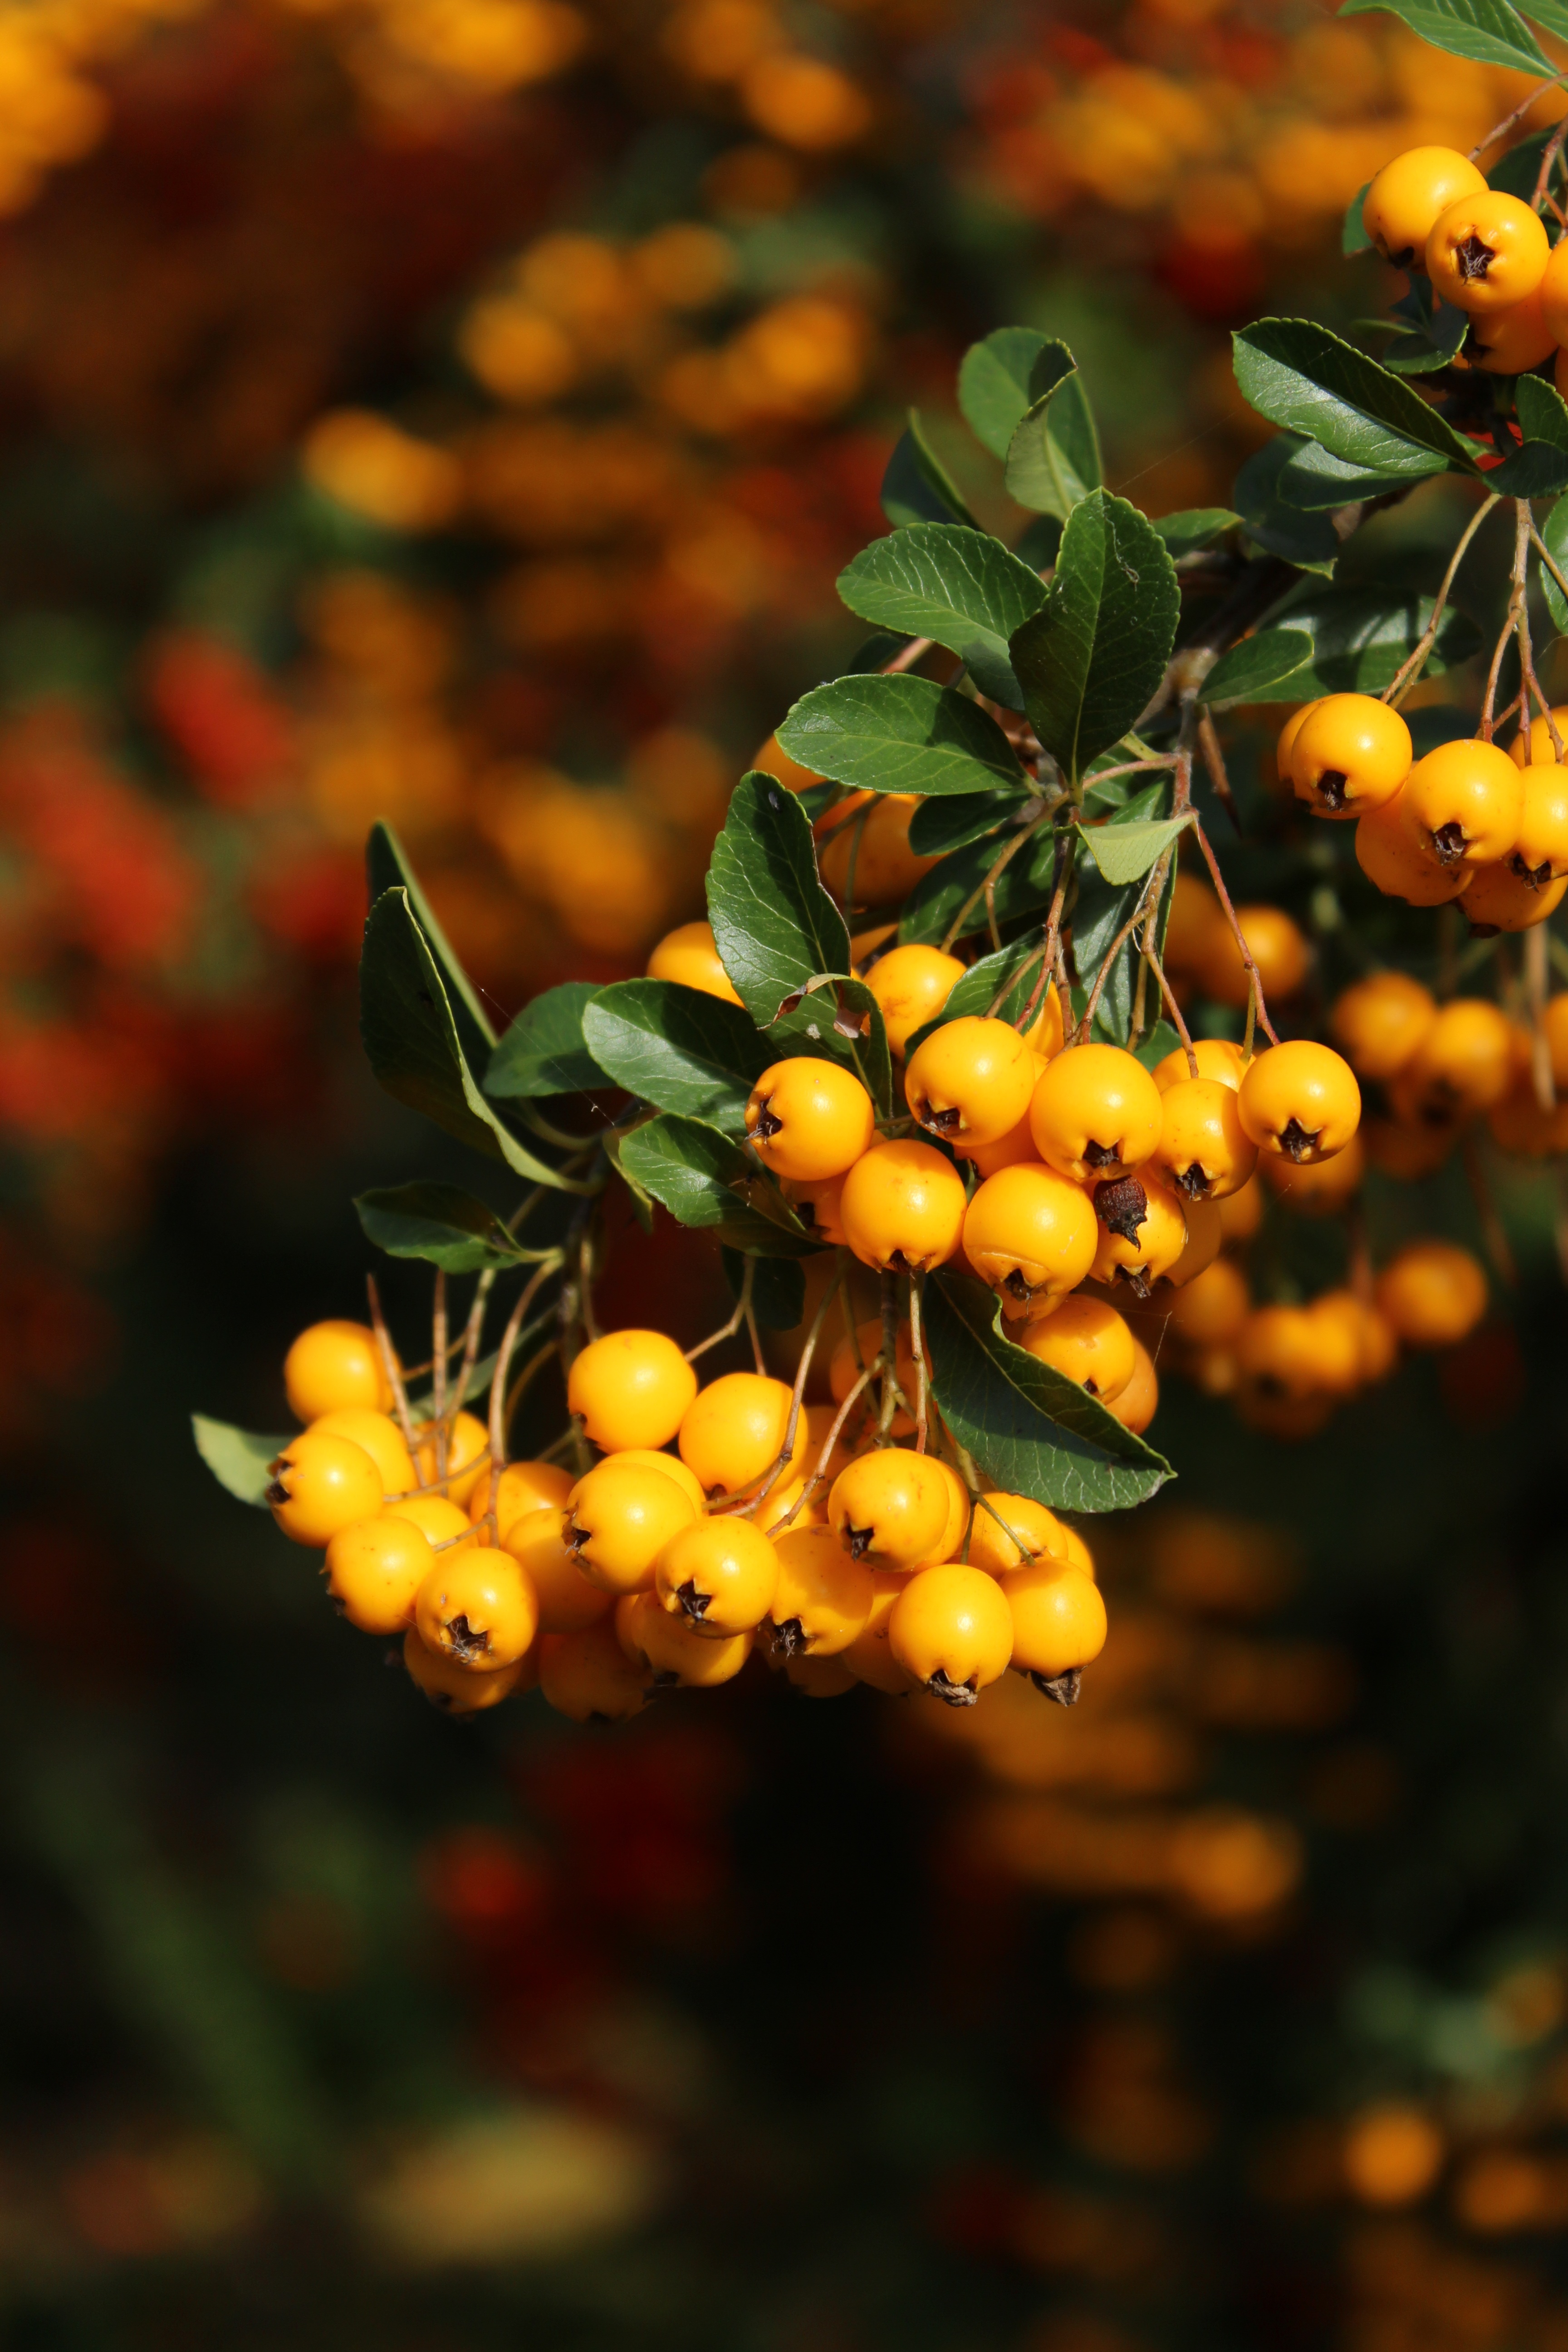
tree, nature, branch, blossom, plant, fruit, berry, sunlight, leaf, flower, bush, food, produce, evergreen, autumn, botany, yellow, flora, season, wildflower, close up, shrub, macro photography, flowering plant, buckthorn, woody plant, land plant